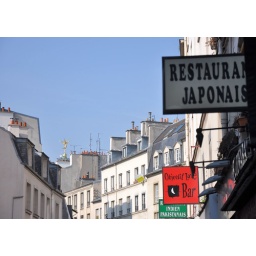
The July Column shines in the blue sky above the rooftops and signs of Rue de la Roquette.